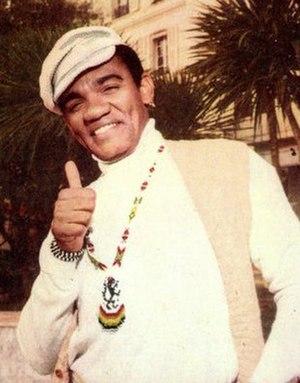
Wilson Simonal de Castro, né le 23 février 1938 à Rio de Janeiro et mort le 25 juin 2000 à São Paulo, est un chanteur brésilien des années 1960 et 1970.